Hausen, Villenbach

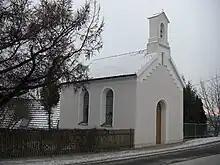
St. Nicholas' Chapel

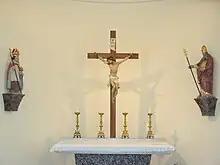
Altar of the chapel

A chapel dedicated to St. Nicholas is located very centrally in Hausen. Every five weeks there is a service in the chapel. The first chapel was built in 1592 and demolished in the 19th century. The existing chapel was built in 1853. The citizens contributed financially and helped build the chapel.